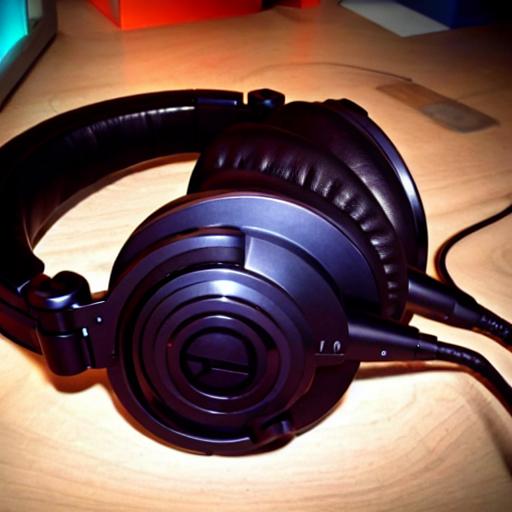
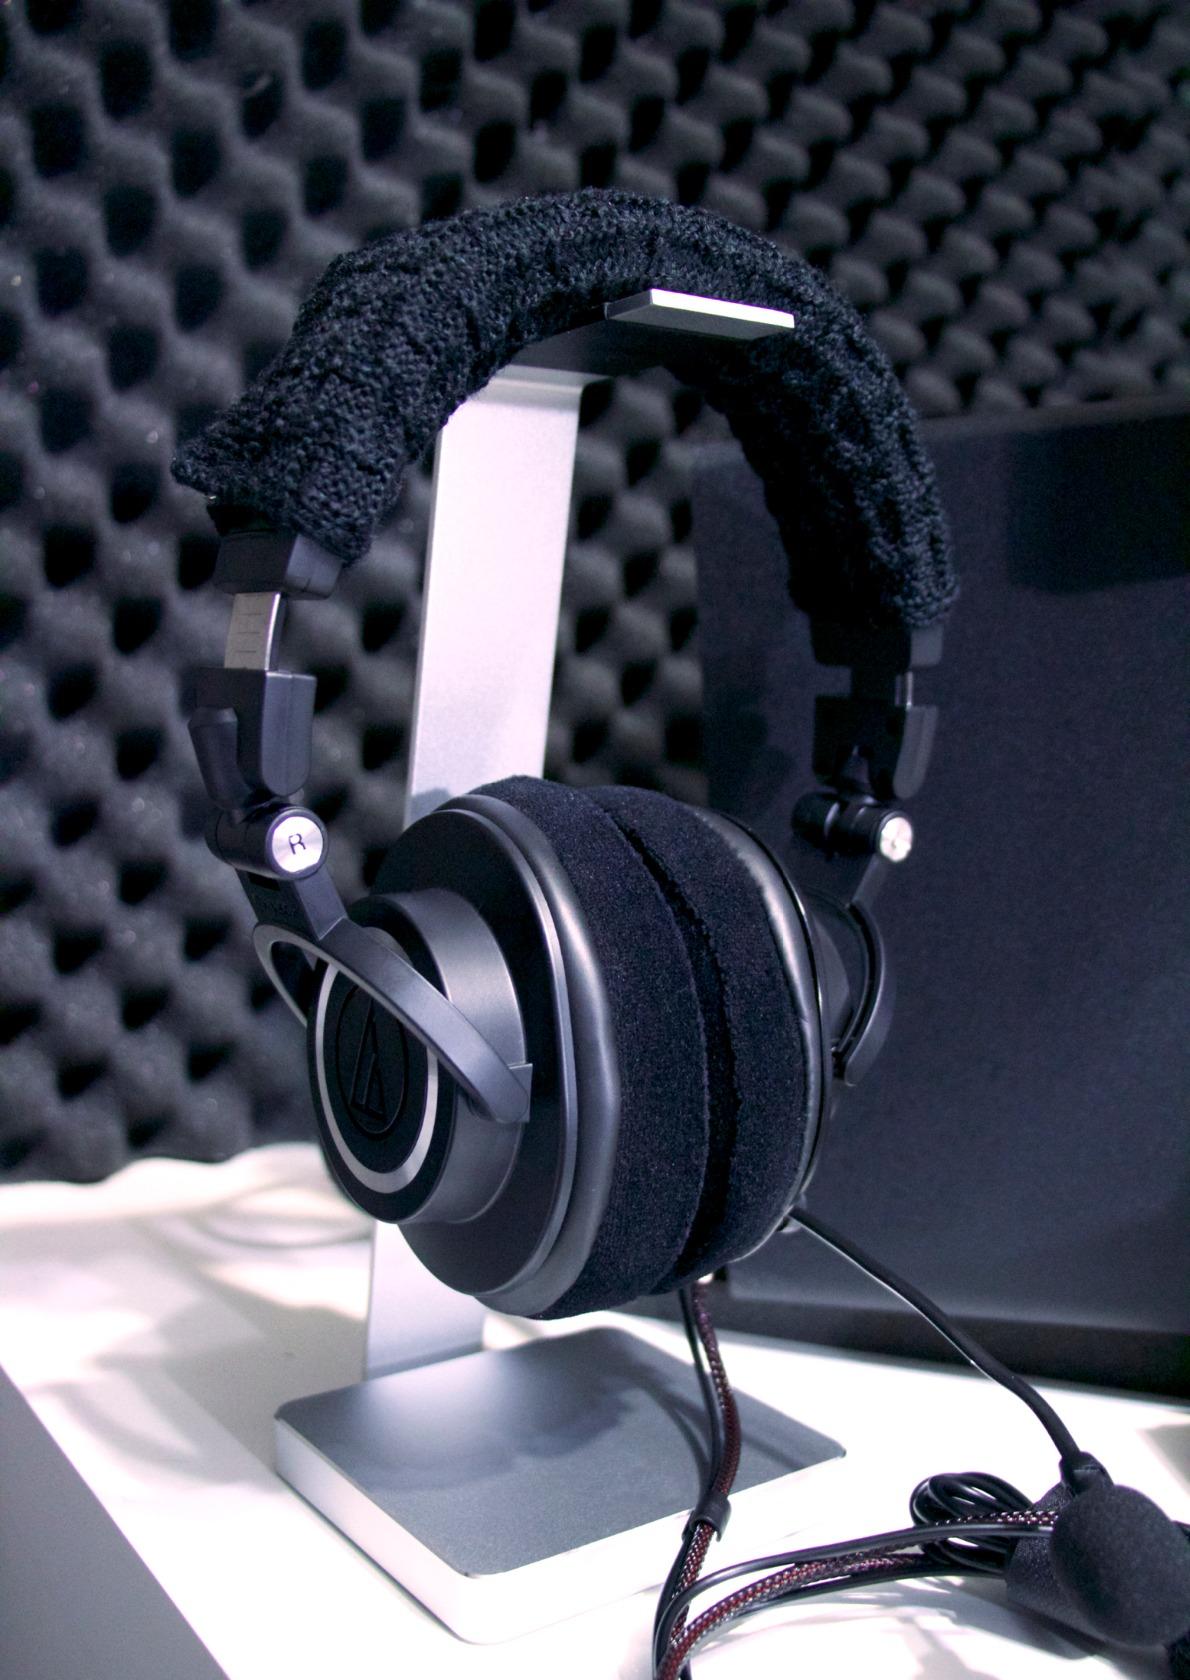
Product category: headphones
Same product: no